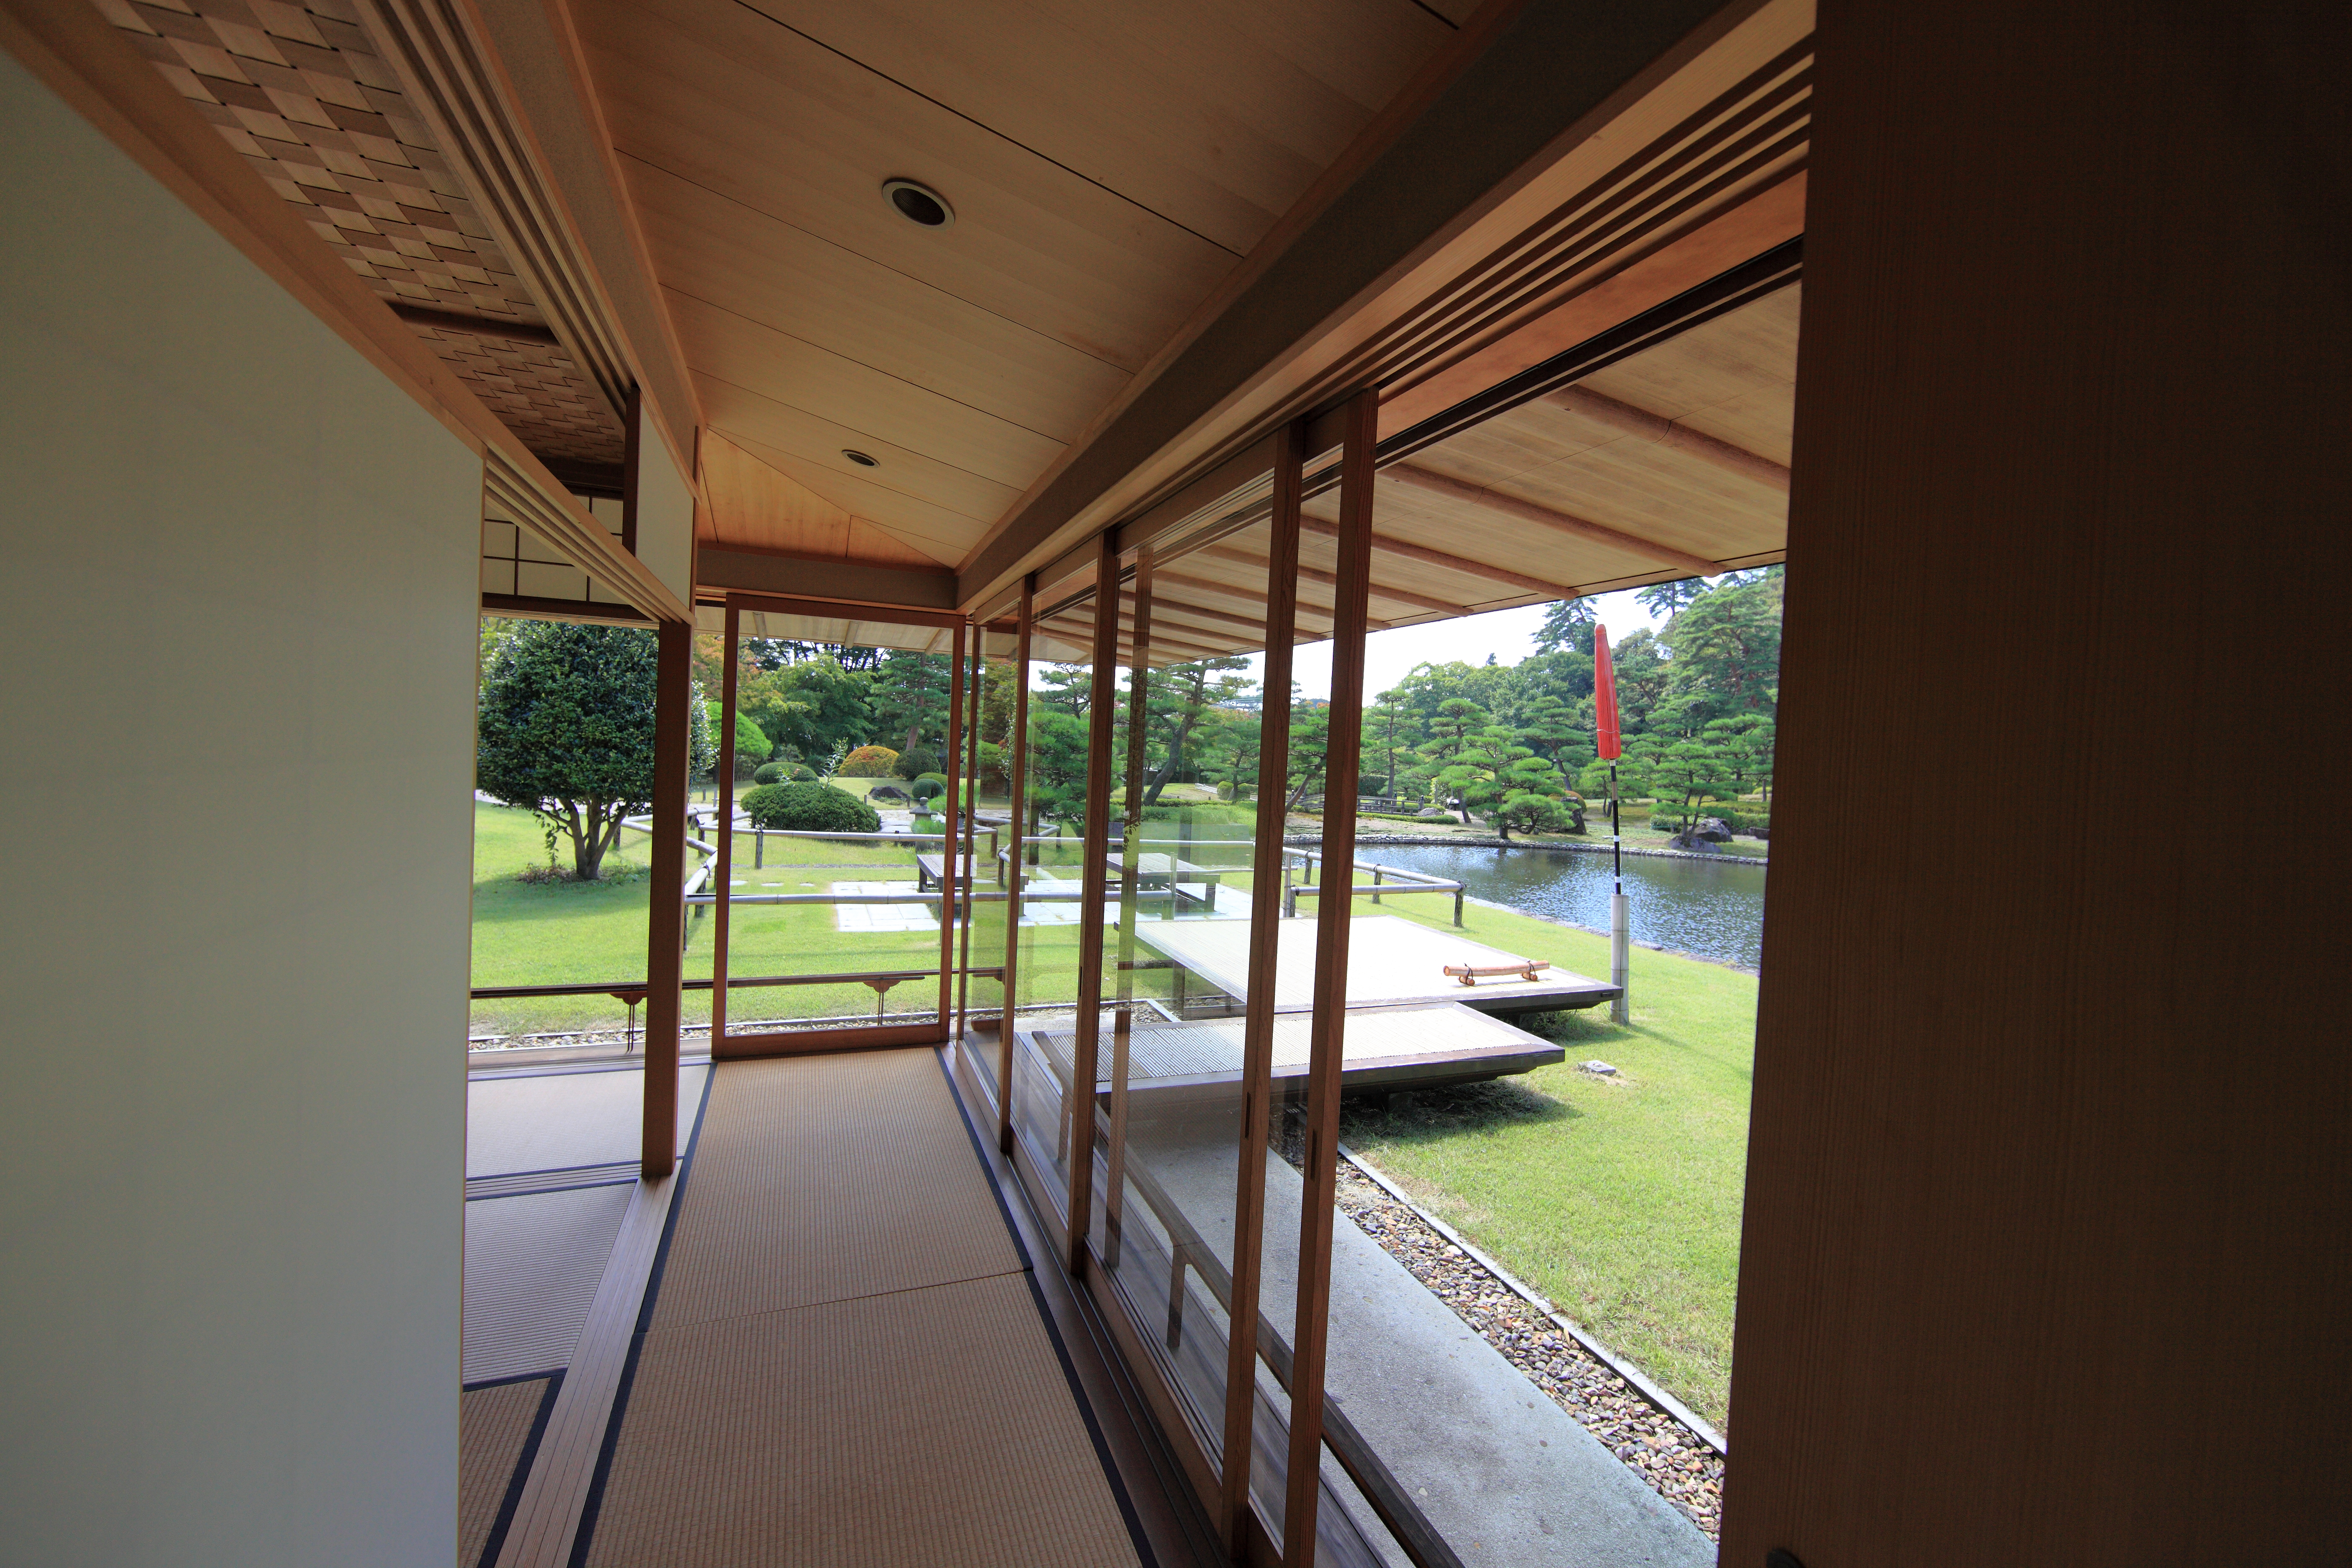
architecture, wood, villa, house, interior, old, home, high, cottage, ancient, residence, property, professional, room, interior design, cool image, design, japanese, 5d, style, hires, estate, markii, traditional, hi, res, resolution, canonef14mmf28liiusm, real estate, daylighting